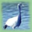
Label: bird